Icon of Evil

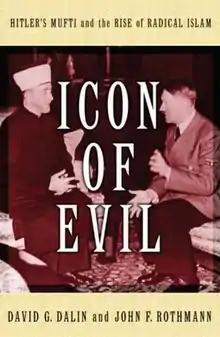
Book cover

Icon of Evil: Hitler's Mufti and the Rise of Radical Islam is a 2008 book by David G. Dalin and John F. Rothmann initially published by Random House; the 2009 version of the book by Transaction Publishers has an introduction by Alan Dershowitz. It is a biography of Haj Amin al-Husseini (1895–1974), who was the Grand Mufti of Jerusalem during the British Mandate period. Some reviewers were critical of its "overtly propagandistic" style, citing numerous factual errors and criticizing its thesis that a direct line can be drawn from the Mufti to modern-day Islamic leaders as unconvincing and lacking evidence. Other reviewers praised the book, one describing it as "the first serious biography of the mufti to appear in 14 years".